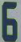
Number: 6